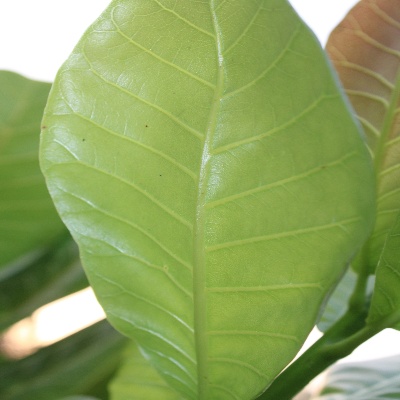
Crop: Cashew
Condition: healthy